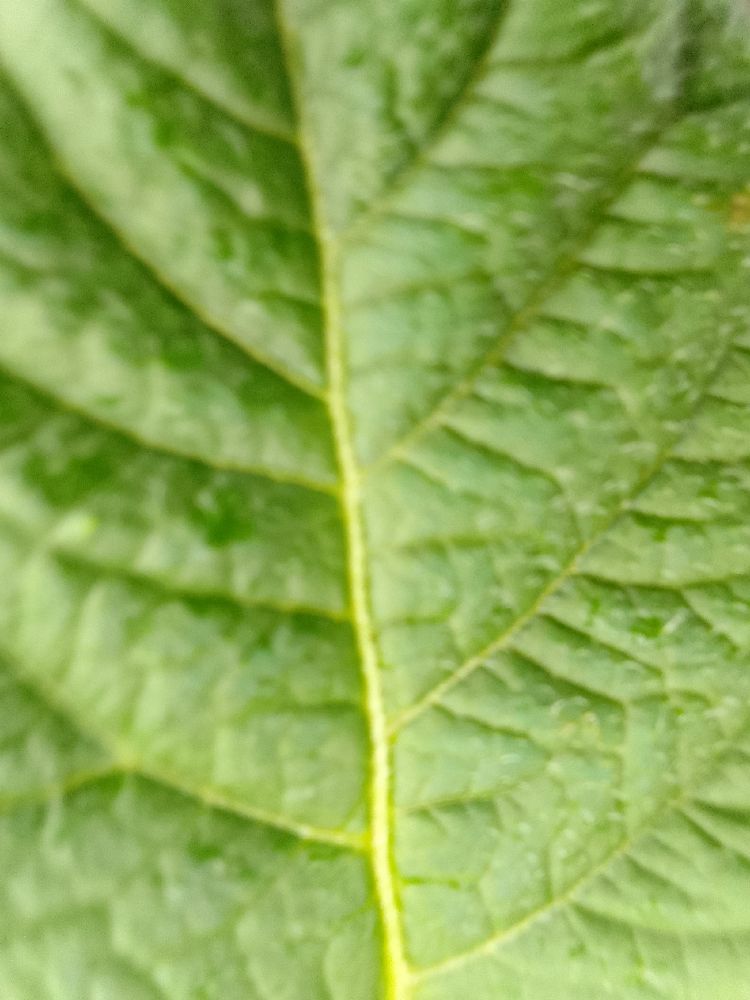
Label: Healthy